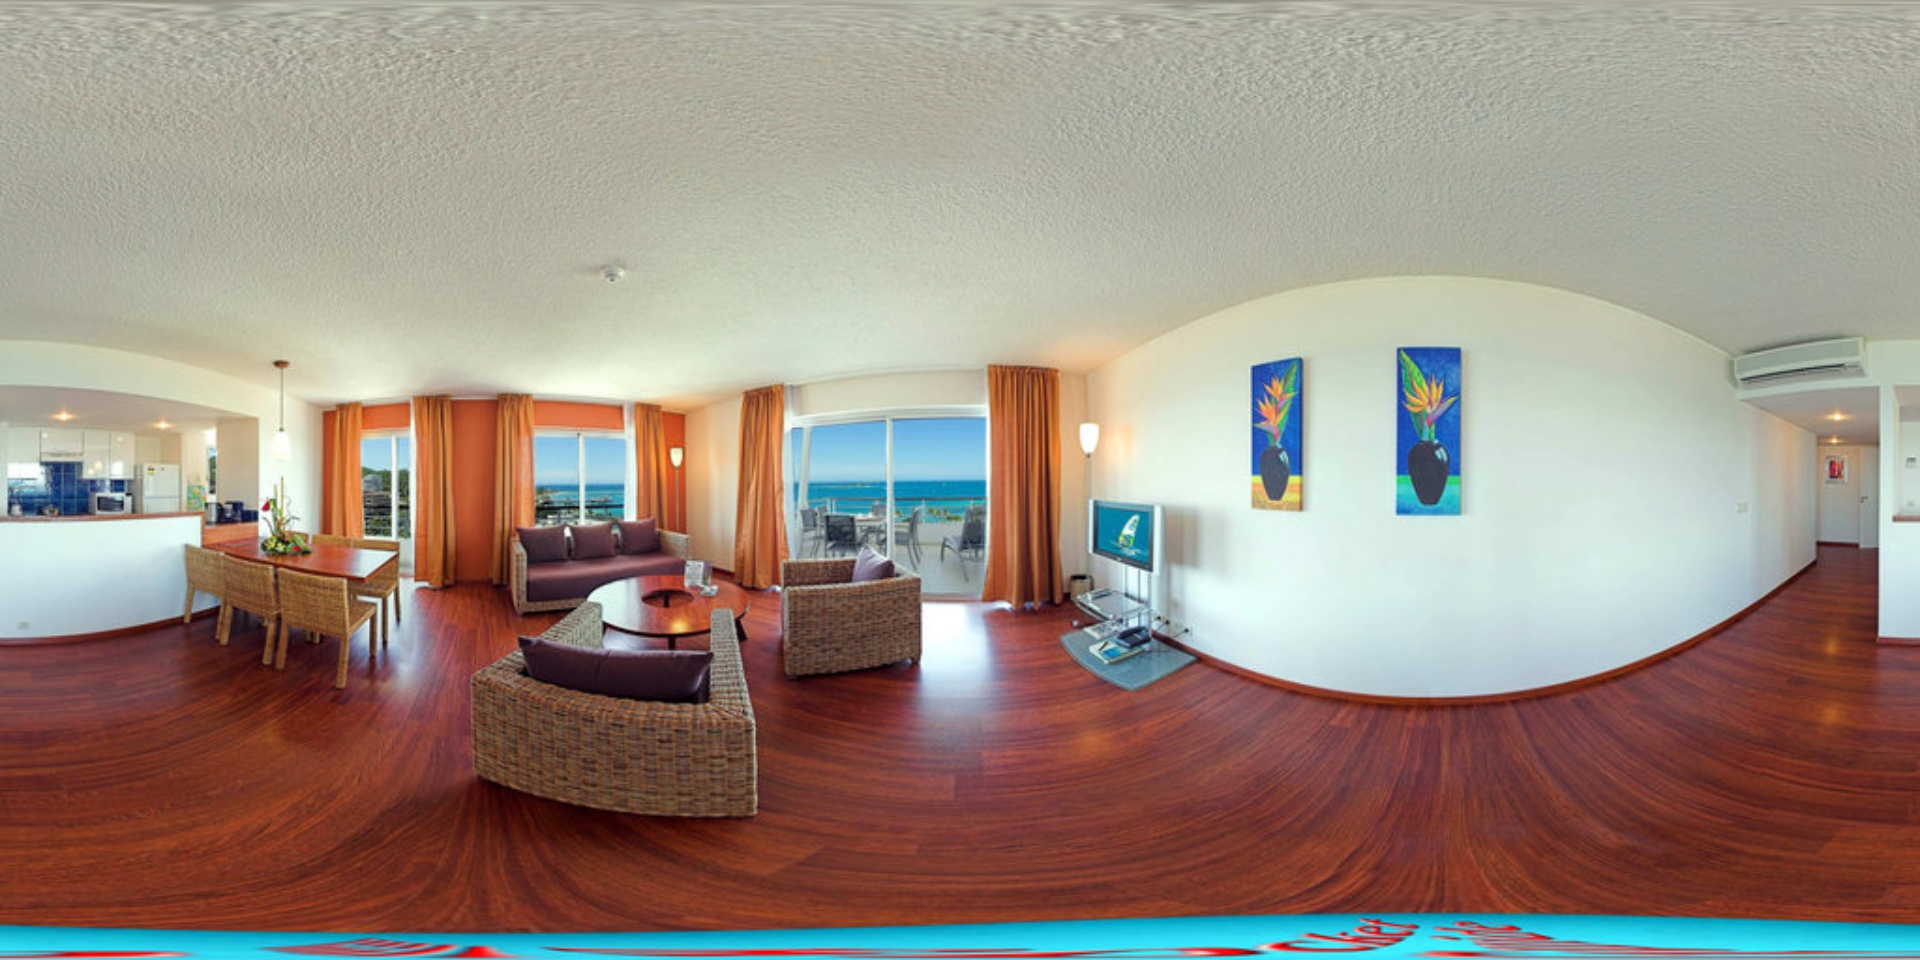
Referred object: the white wall-mounted air conditioner

Referred object: the flat-screen television on a glass stand